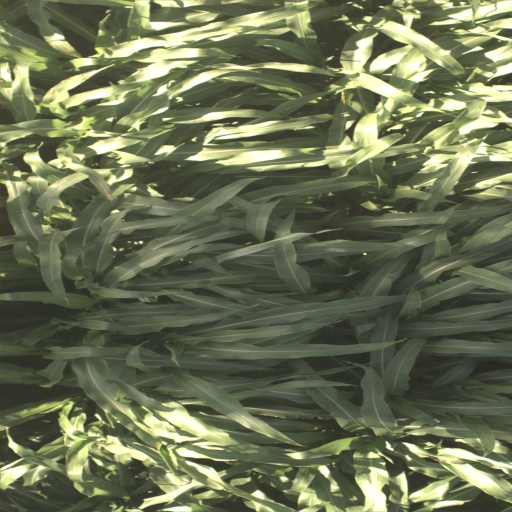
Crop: sorghum